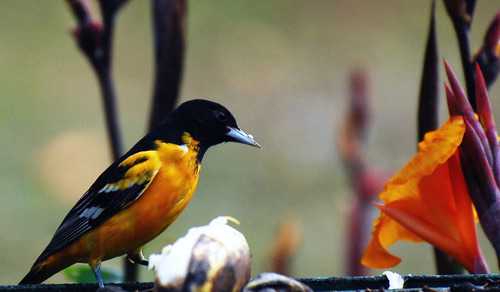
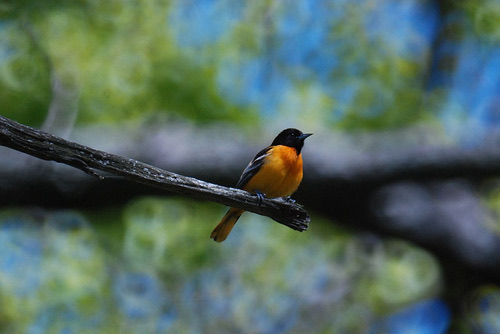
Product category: misc
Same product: yes